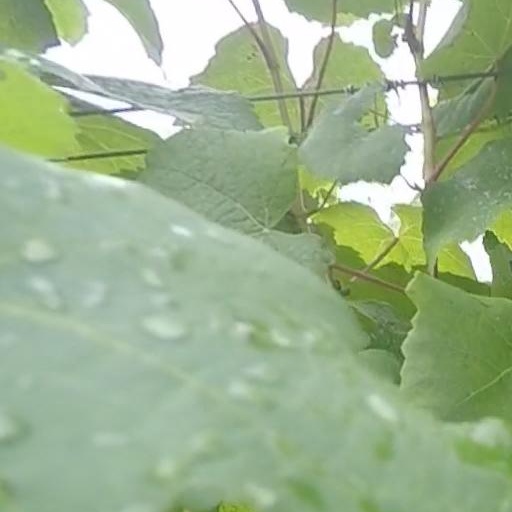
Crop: grape